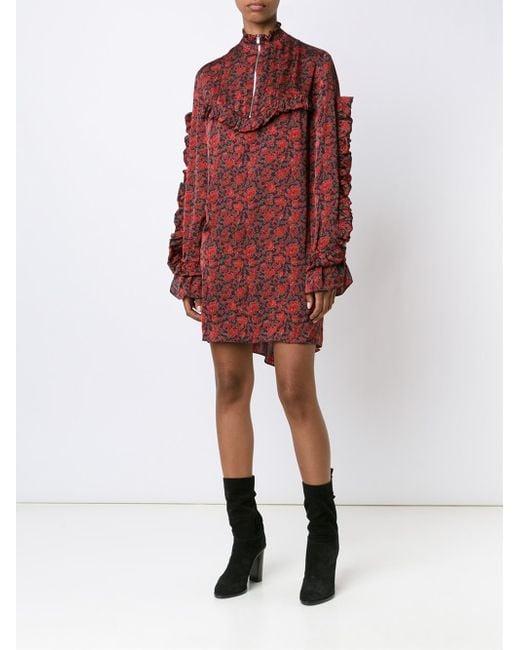
Langärmeliges Rollkragenpullover-Minikleid mit Blumenmustern, Freizeitkleidung